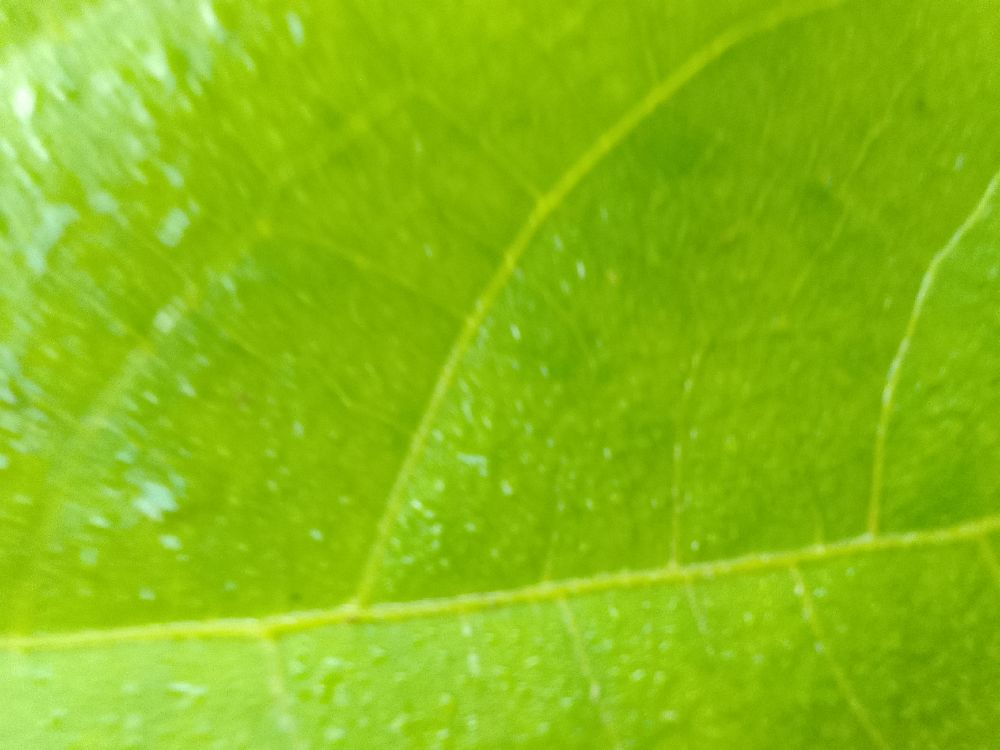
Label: healthy